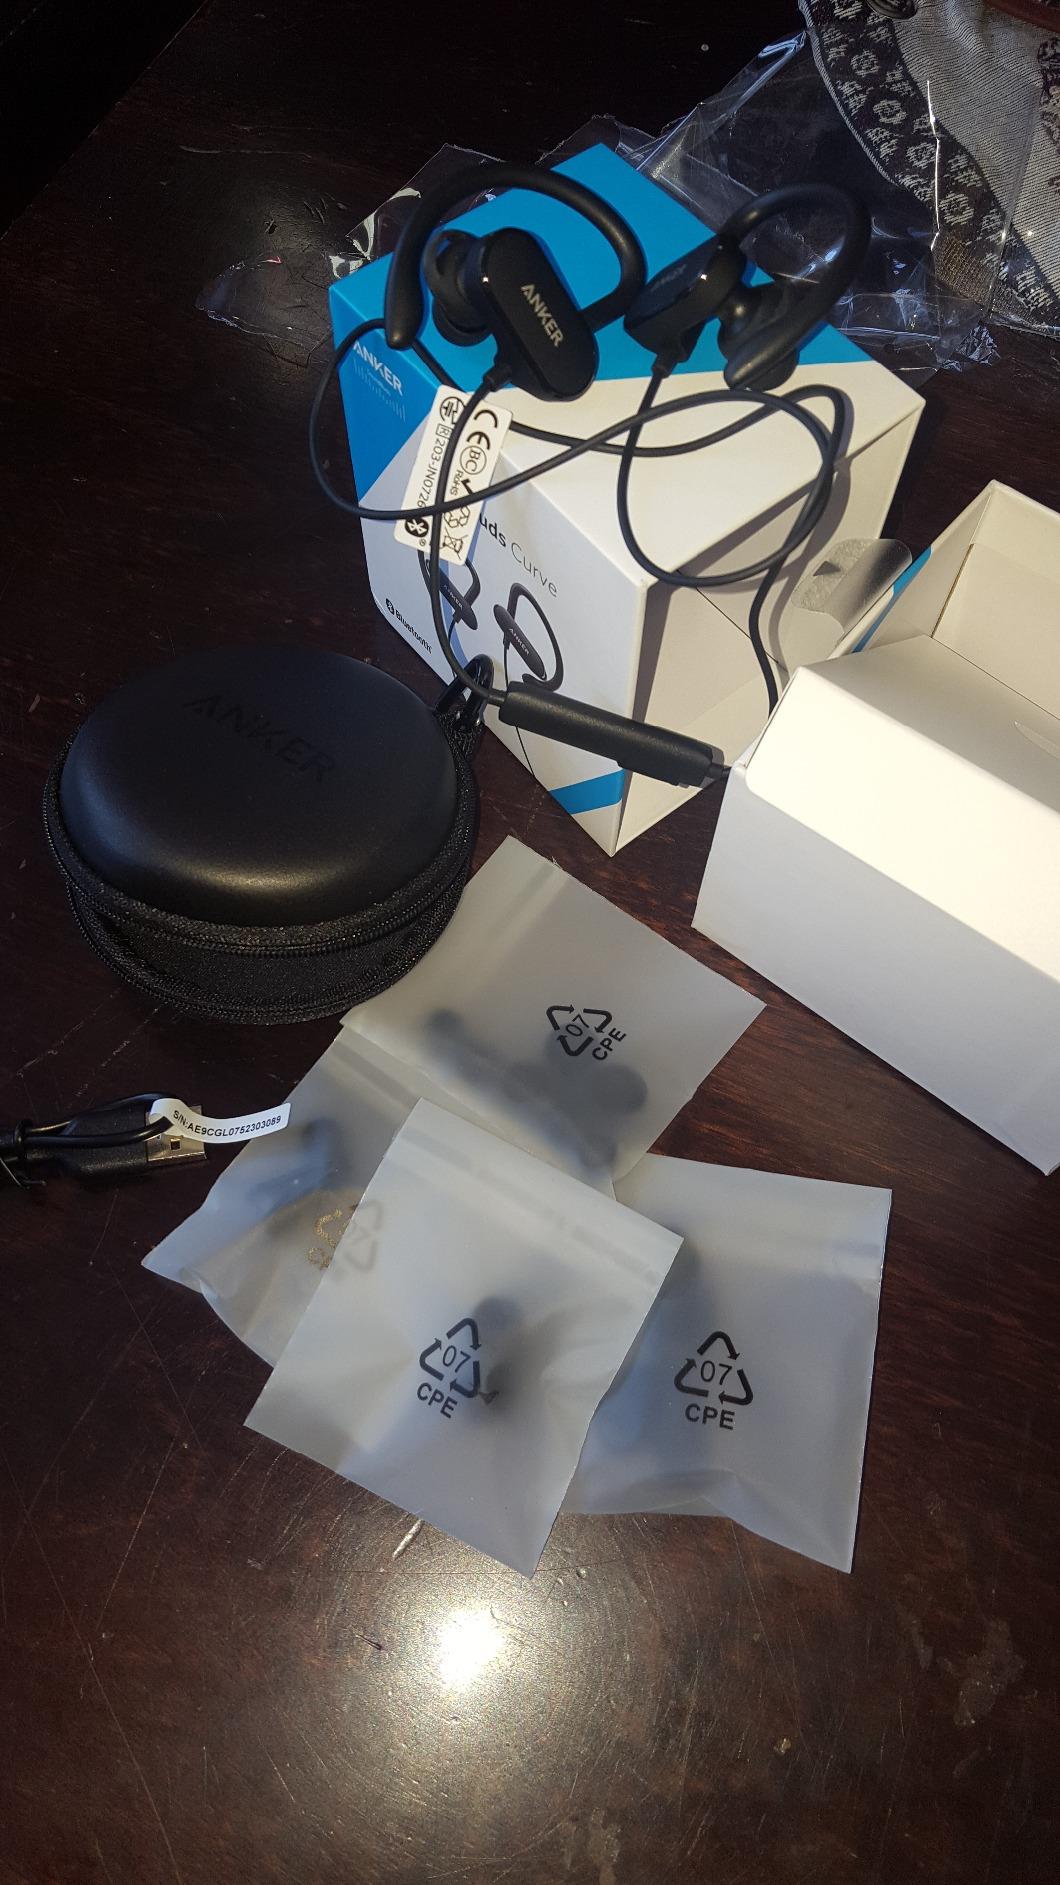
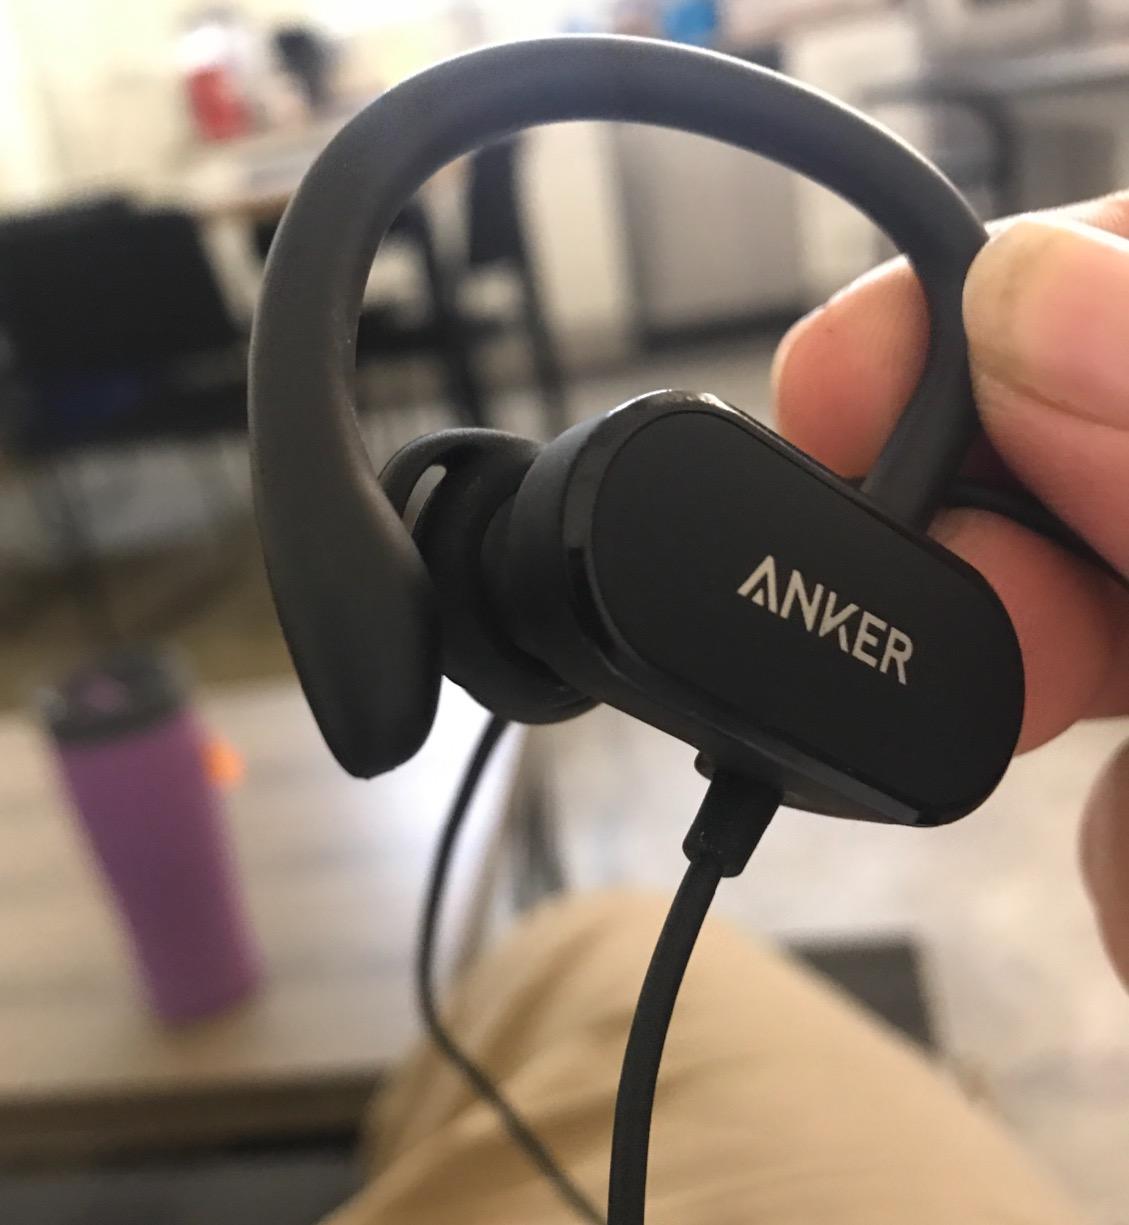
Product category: headphones
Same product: yes